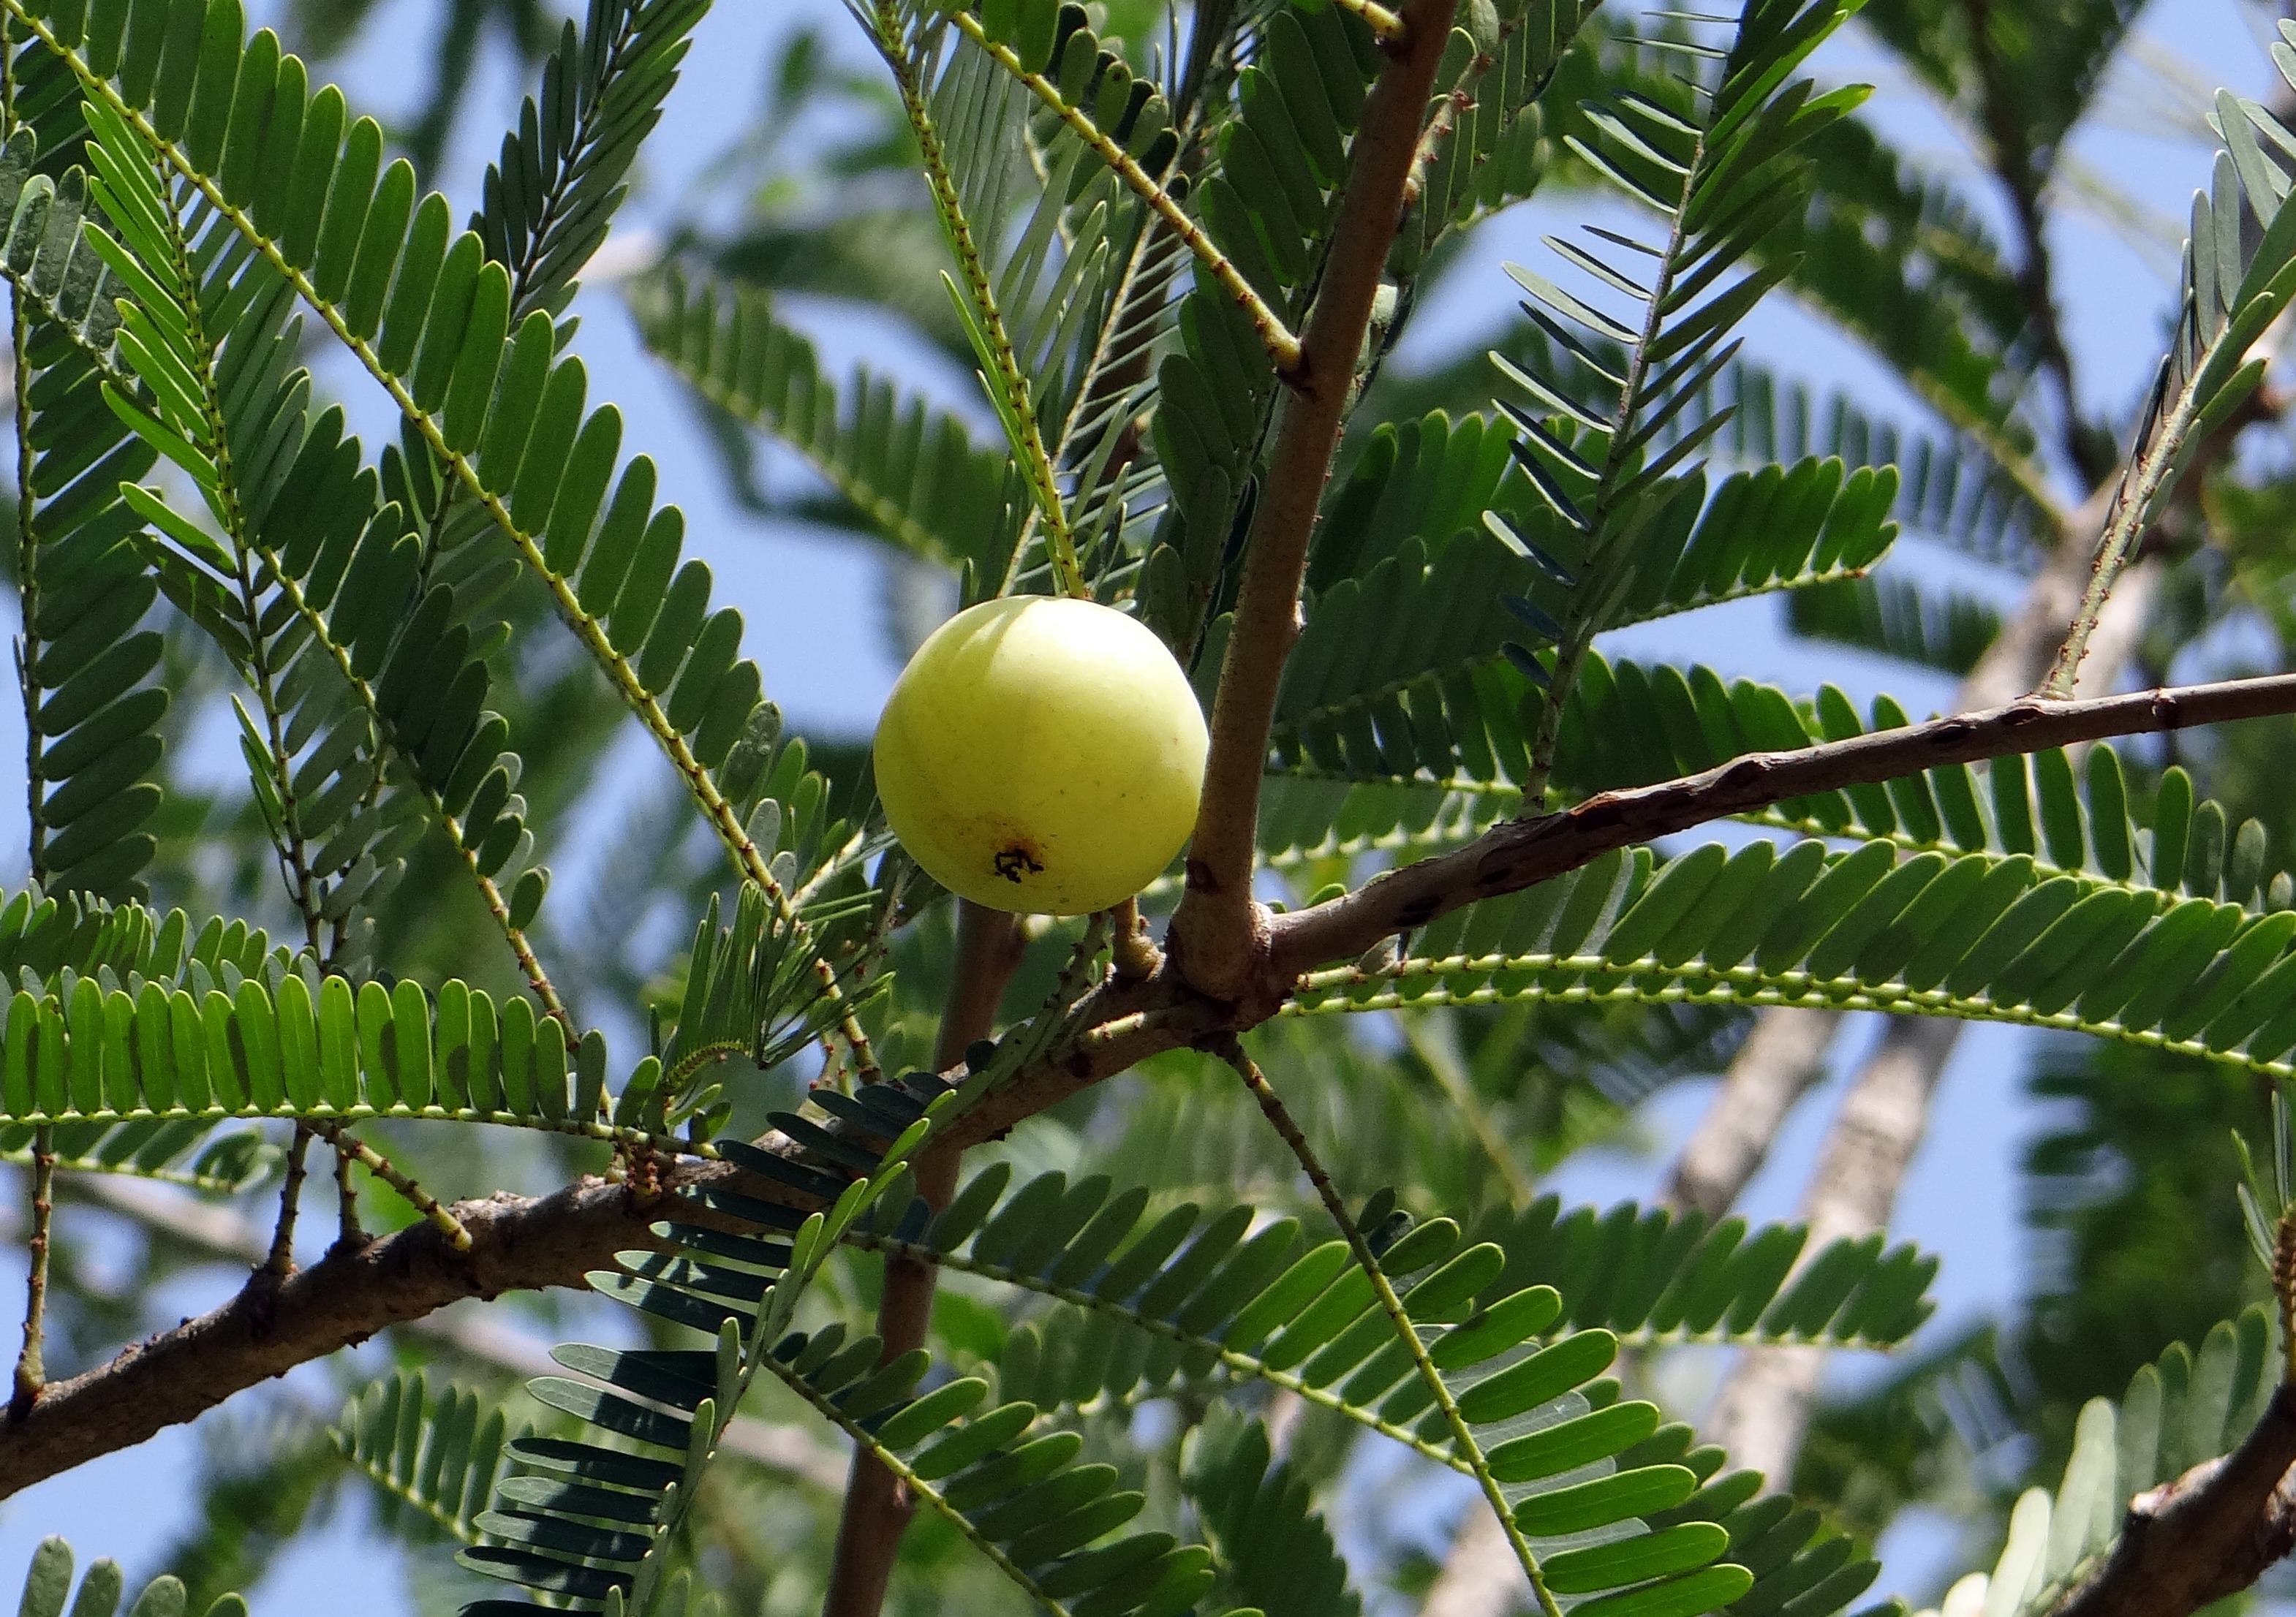
tree, nature, forest, branch, plant, fruit, berry, leaf, flower, green, jungle, produce, botany, flora, fauna, rainforest, india, tropics, macro photography, woody plant, land plant, arecales, indian gooseberry, amla, phyllanthus emblica, emblica officinalis, amalika, phyllanthaceae